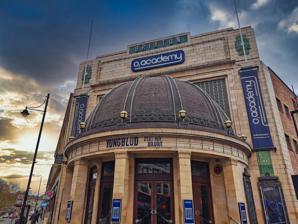
Building: Brixton Academy
Country: United Kingdom
Year built: 1929
Music venue in London, a former cinema Brixton Academy Exterior of venue (in 2019) Former names Astoria Variety Cinema (1929–39) Odeon Astoria (1939–72) Sundown Centre (1972) Fair Deal (1982) Brixton Academy (1983–2004) Carling Academy (2004–09) Address 211 Stockwell Road London , UK Coordinates 51°27′54″N 0°06′54″W / 51.465107°N 0.114922°W / 51.465107; -0.114922 Public transit Brixton Brixton Owner Academy Music Group Capacity 4,921 Detailed capacity General admission: 4,300 Reserved: 3,820 Theatre: 2,315 Construction Opened 19 August 1929 ( 1929-08-19 ) Renovated 1983 2006 Closed 29 July 1972 ( 1972-07-29 ) January 1973 April 1982 December 2022 Reopened September 1972 12 March 1982 ( 1982-03-12 ) 7 October 1983 ( 1983-10-07 ) 19 April 2024 ( 2024-04-19 ) Construction cost £250,000 (£17.5 million in 2023 pounds) Architect Thomas Somerford Edward Albert Stone Website Official website Brixton Academy (originally known as the Astoria Variety Cinema , previously known as Carling Academy Brixton , currently named O 2 Academy Brixton as part of a sponsorship deal with the O 2 brand ) is a mid-sized concert venue located in South London, in the Lambeth district of Brixton . Opening in 1929 as a cinema , the venue was converted into a discotheque in 1972, then reborn as a concert hall in 1983. It is owned by the Academy Music Group (AMG), and has become one of London's leading music venues, hosting over 50 live albums , and winning the NME Best Venue 12 times since 1994. It has been home to several notable performances, including The Smiths ' last gig (December 1986), Leftfield 's June 1996 concert which set a decibel record for a live gig at 137db, and Madonna 's gig in 2000, which was watched by an online audience of 9 million. In December 2022, two people died and others were seriously injured following a crowd crush at the door. As a result the venue was closed, with reopening subject to meeting council licensing conditions. It reopened on 19 April 2024. History Part of the Italian Renaissance interior of the auditorium The venue started as a cinema and theatre in 1929 on the site of a private garden in Stockwell Road. Designed by the architects Thomas Somerford and E. A. Stone, it was built at a cost of £250,000 as an "Astoria" theatre. The opening show was the Al Jolson film The Singing Fool , followed by a variety act, including Heddle Nash and Derek Oldham which was broadcast by the BBC . The theatre eventually closed its doors as a cinema on 29 July 1972. It was then converted into a discotheque in September 1972, known as the "Sundown Centre". The club was not a success and closed down some four months later. In May 1974 planning permission was sought to demolish the Grade II listed building and replace it with a motor showroom and petrol station. However, the redevelopment scheme was scrapped. The building was kept heated after it closed, and was used as an equipment store by the Rank Organisation . In 1981, the venue was remodelled by Sean Treacy, who later ran the entire site services, was re-opened as a rock venue called "Fair Deal" with a concert by UB40 and an interior restoration. The Clash played the venue in 1982 on their Casbah Club tour (30 July) but the venue closed later that year due to debt. In 1983, Simon Parkes bought the venue for £1, and re-opened it as the Brixton Academy. The academy's success steadily grew throughout the 1980s with numerous reggae productions and it was hired out to major rock and pop acts such as The Rolling Stones , Eric Clapton , Dire Straits and the Police for rehearsal. The venue was also used for video shoots for Wham! ( Wake Me Up Before You Go-Go ) and Culture Club . Parkes would go on to write a book about his experience of running the venue, Live At The Brixton Academy: A Riotous Life in the Music Business , which was published in 2014. In 1995, Parkes sold the theatre to Break for the Border. Under its new ownership (McKenzie Group), reinvestment started immediately, with a complete £500,000 refurbishment of the Art Deco building frontage to its original grandeur, additional facilities both front of house and backstage and a capacity increase to just under 5,000. The venue is currently run by the Academy Music Group after a rebranding in August 2004 and hosts a range of live acts and club nights. With the sale, the venue's title was changed to Carling Academy Brixton. In 2008, naming rights were purchased for £25.5 million by the O2 brand, owned by the Spanish telecommunications company Telefónica . Being one of the biggest non-arena music venues in London, the academy has been used by many very successful acts. It has also been voted venue of the year 12 times since 1994 in the annual NME Awards . In addition the venue has won the Music Week Award for Venue of the Year several times including 2009. 2022 Asake concert crush A crowd crush outside a performance by Asake on 15 December 2022 seriously injured four people, two of whom died in the following days. The Guardian cast doubt on early reports that people were trying to force their way in without a ticket. The newspaper also questioned the management of the building and its entrances. As a result of the crowd crush, Lambeth councillors met in the early hours of 22 December 2022 and decided to suspend the academy's operating licence following the "severity of events" and "risks to public safety" from "a lack of crowd control at the front doors". The licence was suspended until a full hearing on 16 January 2023, when it was suspended for a further three months. The BBC reported that security staff were said to accept bribes to allow people in without a ticket. In April 2023 the Metropolitan Police stated that they had no confidence in the holder of the venue's licence and that they were applying for the licence to be revoked. In September 2023, the police stated that they were not opposed to the venue reopening, but simply opposed to AMG operating it. On 15 September 2023 Lambeth Council announced that the venue was permitted to re-open after the incident, providing they meet new licensing conditions including strengthened doors, a new security contractor and additional safety procedures. A full list of the conditions is published online by Lambeth Council. The venue reopened on 19 April 2024. Notable performances The decorative proscenium arch , framing the stage, with a concert in progress (Sex Pistols, 2007) The Smiths played their last gig here in December 1986 which was an Anti- Apartheid benefit scheduled for the Royal Albert Hall but rearranged to the Brixton Academy due to Johnny Marr being involved in a car accident. The Ramones played their final European show at the venue on February 3, 1996, before touring for the last time in South and North America. Madonna played a special concert at the venue in 2000, to promote the release of her album, Music . The concert was broadcast live online and was watched by a record-breaking audience of 9 million. Artists such as The Clash , Deborah Harry , The Prodigy , Arcade Fire , Nine Inch Nails and Bob Dylan have all played five consecutive nights at the venue. In 2002, Iron Maiden played three consecutive nights as a part of charity event "Clive Aid 2002". The band set the record for merchandise and ticket sales. The Mighty Boosh broke this record in 2008, with their second live show Boosh Live , playing seven consecutive nights. The xx equalled their record in March 2017, playing seven consecutive nights in support of third record I See You , becoming the first music act to reach that number. Leftfield set the world's decibel record for a live concert in 1996 when they reached 137db. They were summarily banned from using the same sound system at the venue after the high bass levels started disintegrating the ceiling, resulting in showers of dust and plaster. They returned in 2000 using a different sound system. Albums recorded at Brixton See also: Live at Brixton Academy (disambiguation) Space Ritual , a 1972 live album by Hawkwind , recorded in 1972 at Brixton Sundown and Liverpool Stadium. Live at the Academy, Brixton , an album by Gregory Isaacs , recorded in May 1984. Pete Townshend recorded Deep End Live! at Brixton Academy on 1/2 November 1985. Academy , a 1989 VHS video by New Order was recorded live at the Brixton Academy on 4 April 1987 as part of the International AIDS Day fund-raising season See You Up There , a 1989 live album by Stiff Little Fingers , recorded 17 March 1988. A New Decade: Live From Brixton Academy , a 1990 live album by Soul II Soul , was recorded in the summer of 1990. You Fat Bastards: Live at the Brixton Academy , a 1991 live album by Faith No More , recorded in 1990. Weird's Bar & Grill , a 1993 live album from the band Pop Will Eat Itself , recorded in 1992. Live at the Brixton Academy , a 1994 live album by The Brian May Band . Hole recorded their 1995 MTV Unplugged sessions there. Live at Brixton Academy , a 1999 live album by Atari Teenage Riot . Live at the Brixton Academy , a live album released by Sizzla on 29 August 2000 David Gray recorded his concert on 16 December 2000 as the album Live at Brixton Academy December 2000 . Motörhead recorded their 25th Anniversary concert on 20 October 2000 at Brixton Academy entitled 25 & Alive Boneshaker , released as DVD music video in 2001 and as an audio album later in 2003 under the Live at Brixton Academy title, the latter featuring the façade of Carling Academy Brixton on the cover. Conflict Turning Rebellion into Money . Recorded 18 April 1987 during The Gathering of the 5000. Under a Pale Grey Sky , live album by Sepultura released in 2002, but recorded in 1996. Last concert featuring founding member and vocalist Max Cavalera , that left the band shortly after the show, following an argument in the backstage. Machine Head recorded their live CD Hellalive at the Brixton Academy on 8 December 2001. This CD was released on 11 March 2003. Scarred: Live at Brixton Academy , a 2003 live album by Gary Numan , recorded in 2001. Live at Brixton Academy , a 2003 live DVD by the Inspiral Carpets . Live in London , a 2003 live album by Judas Priest , recorded in 2001. A live album was released immediately after all four Pixies 2004 concerts. Franz Ferdinand recorded part of their self-titled live DVD at Brixton Academy in 2004. The Death in Vegas album Satan's Circus was released as a limited edition double pack including a live CD recorded at Brixton Academy. Rumble in Brixton , a 2004 live album and DVD by Stray Cats . Live at Brixton Academy , a 2004 live album and DVD by Dido . Good Charlotte Live at Brixton Academy , a 2004 DVD by Good Charlotte Live at Brixton Academy , a Limited Edition DVD recorded in 2004 for Groove Armada 's album Lovebox , released for their Best Of album. Part of Rammstein's DVD Völkerball was recorded at the venue between 3 and 5 February 2005. Moby recorded his concert on 19 May 2005 and a double CD of the recording was available to buy at the venue after the show. Over the Years and Through the Woods , a live CD and DVD by the Queens of the Stone Age on 22 August 2005 The Poison: Live At Brixton , a 2006 live DVD by Bullet For My Valentine Damian Marley recorded the album Damian Marley, Live at the Brixton Academy in 2006 Live at Brixton Academy London, UK 11/13/07 , a Limited Edition CD recorded by Concert Live for Alexisonfire , and distributed after the show Live in the UK 2008 at Brixton Academy 1 February 2008 , a Limited Edition CD recorded by Concert Live for Paramore , and distributed immediately after the show Edgy In Brixton , a 2007 live DVD by The Fratellis Live in the UK at Brixton Academy 3 May 2008 , a Limited Edition CD recorded by Concert Live for The Wombats , and distributed after the show Live from Brixton Academy , a live recording from the band Kasabian , available only from some digital download services and encumbered with DRM . It was recorded at Brixton Academy on 15 December 2004. This was the band's final show of their momentous breakthrough year, and band member Sergio Pizzorno 's birthday. There'll Always Be an England , a live DVD and documentary recorded in 2007 for Sex Pistols . Jimmy Eat World recorded their concert on 18 February 2008 and a double CD of the recording was available to buy at the venue after the show and also online. The show was a sell-out despite not having a major hit in the UK. Pendulum recorded their live DVD in Brixton on 4 December 2008. Dave Matthews Band released a DVD of a 26 June 2009 concert entitled Across the Pond as a part of a box-set Europe 2009 on 22 December 2009. Jamie T recorded his concert on 5 February 2010, which was sold at the venue the next day. Chase and Status recorded live album Live at Brixton Academy in 2012 Faithless recorded their "Passing The Baton" album live at Brixton Academy in 2012. Two Door Cinema Club recorded a live album as part of a two-disc deluxe set for the 2012 album Beacon . Asking Alexandria recorded their show at Brixton Academy in January 2013, it was released in December 2014 in DVD format on Live From Brixton And Beyond . Carter USM recorded their show at Brixton Academy on 14 November 2009. This recording was released as part of the two disc ' 	The Drum Machine Years' release which also included a recording of the previous night's gig at London (HMV) Forum. Carter USM "The Final Comedown" Live CD & DVD was recorded in November 2014. Said to be as the best live film & audio recording of the band that has ever been made & a fitting end to the band's live career. YouTube J-pop/death metal phenomenon Babymetal recorded their 8 November 2014 performance at the Brixton Academy, and released the performance under the title Live in London: Babymetal World Tour 2014 in 2015. Of Mice & Men recorded their show at Brixton Academy in March 2015. Made a live DVD called, Live at Brixton Released on 27 May 2016. New Order recorded their show at Brixton Academy in November 2015. Made a live album called, ' NOMC15 ' Released on 26 May 2017. 5 Seconds of Summer recorded their show at Brixton Academy on 29 October 2018. They made a live album called, Meet You There Tour Live which was released 21 December 2018. Public Service Broadcasting recorded their album: "Live at Brixton" at Brixton in 2016 Mastodon recorded their Brixton show on 11 February 2012, releasing the Live at Brixton album of the recording in 2014. Gojira recorded their show at Brixton Academy on 24 March 2013, later releasing it on 11 March 2014 as Les Enfants Sauvages . Deaf Havana recorded their show at Brixton Academy on 7 December 2018. They made a live album called, Deaf Havana Live at Brixton Academy’ which was released in 2019. Bombay Bicycle Club recorded their show at Brixton Academy in 2019, playing their debut album in full. They released the recording in January 2021. Videos recorded at Brixton The ITV Panto Cinderella , which was not actually released on DVD or VHS . Queen guitarist Brian May performed at the venue in 1993 Tenacious D has the entire performance from 3 November 2002 at the Brixton Academy on the second disc of their DVD, The Complete Masterworks . Iron Maiden recorded three videos here: "Women in Uniform", "Run to the Hills" and "The Trooper" Faith No More had their performance filmed at The Brixton Academy in 1990. The performance was released on VHS and subsequently to DVD and is titled You Fat Bastards: Live at the Brixton Academy . In Bed With Carter was filmed at Brixton Academy. It features a live gig of Carter The Unstoppable Sex Machine ( Carter USM ). The movie 9 Songs features numerous performances (e.g., Franz Ferdinand ) all shot at Brixton Academy. Suede 's VHS/DVD Love and Poison , originally released in 1993, was filmed at Brixton Academy. In 1990, AC/DC filmed the music video for their song " Thunderstruck " at the academy. In 1987, the Pet Shop Boys and Dusty Springfield recorded the music video for What Have I Done to Deserve This? at the venue. Boy George and Culture Club filmed the video for their 1986 top-ten hit " Move Away " at the Brixton Academy. The video has extensive footage of the venue, including the entrance hall, the staircase and the circle. The band is also seen as silent film-stars racing cars across the venues former film-screen. Video shoots for Wham! were held at the venue. Billy Ocean's video for " When The Going Gets Tough, The Tough Get Going " on the soundtrack for The Jewel of the Nile was shot in Brixton Academy. Elegies , the 2005 DVD from Machine Head featured material recorded at the Brixton Academy while on tour the previous year. The Mighty Boosh Live DVD was recorded at the Brixton Academy in 2006. The video for Who's Got A Match? by Biffy Clyro was recorded at Brixton Academy in October 2007. Moloko recorded a live DVD: 11,000 Clicks at The Brixton Academy on 22 November 2003. It was the last show of a long tour for Moloko and was likely their final performance as a band. N.E.R.D. recorded their second single " Spaz " from third album Seeing Sounds at The Brixton Academy on 14 June 2008. Bullet For My Valentine recorded their gig for the DVD The Poison: Live at Brixton at Brixton on 28 January 2006. Alanis Morissette Flavor of Entanglement tour was televised in the UK. On 26 June 2009, Dave Matthews Band filmed the music video for their second single, "Why I Am". Placebo filmed the video for their 1999 single " Every You Every Me " during a gig at the academy. A concert in 1992 by Ride at Brixton Academy was recorded for the VHS Going Blank Again – Live at Brixton Academy (also known as Brixton ). You Me At Six , filmed the music video for their song "Underdog" and "Reckless" at Brixton Academy. Gabriella Cilmi filmed the video for her 2010 single Hearts Don't Lie at the venue. Queens of the Stone Age 's Over the Years and Through the Woods DVD was partly recorded at Brixton Academy. It also features a live CD. Deadmau5 recorded 5 videos off 2010 album 4×4=12 DJ Shadow, In Tune and On Time. Meat Loaf 's 23 February 1985 show was recorded and released as the video Bad Attitude Live! Placebo – We Come In Pieces . Groove Armada – Brixton Academy (13–14 December 2002) – available with The Best of Groove Armada: Limited Edition CD+DVD set Steel Panther recorded their live DVD British Invasion at the Brixton Academy in 2010, and was released in late 2012. The Smashing Pumpkins recorded their performance in 1996, selective songs from the performance appears on DVD which is on their recent reissue of Mellon Collie and the Infinite Sadness . The music video for the song "Run Free" by Asking Alexandria was filmed at Brixton. Asking Alexandria 's performance at Brixton in January 2013 was recorded and is set to be released as a live DVD with bonus extras on 15 December 2014. Babymetal – Live in London – Includes performance recorded 8 November 2014. Released 20 May 2015. Pulp – F.E.E.L.I.N.G.C.A.L.L.E.D.L.I.V.E. recorded 21 December 1995. Reissued on ultimate live DVD Rammstein recorded 4 songs performed at Brixton in February 2005 (Sonne, Ohne dich, Rein Raus and Feuer Frei) and released on Völkerball . Sea Girls launched a short documentary titled "Brixton at Night", that featured fan interviews and live performance clips from the band's sold-out headline show at Brixton Academy in 2021. The Prodigy recorded a concert on 20 December 1997 which is featured on the DVD edition of Their Law: The Singles 1990–2005 . References